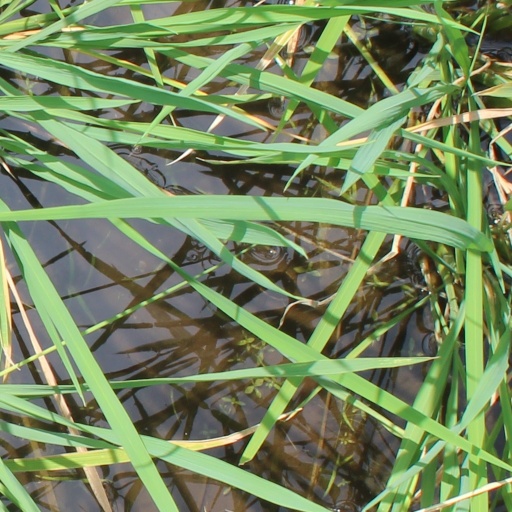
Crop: rice